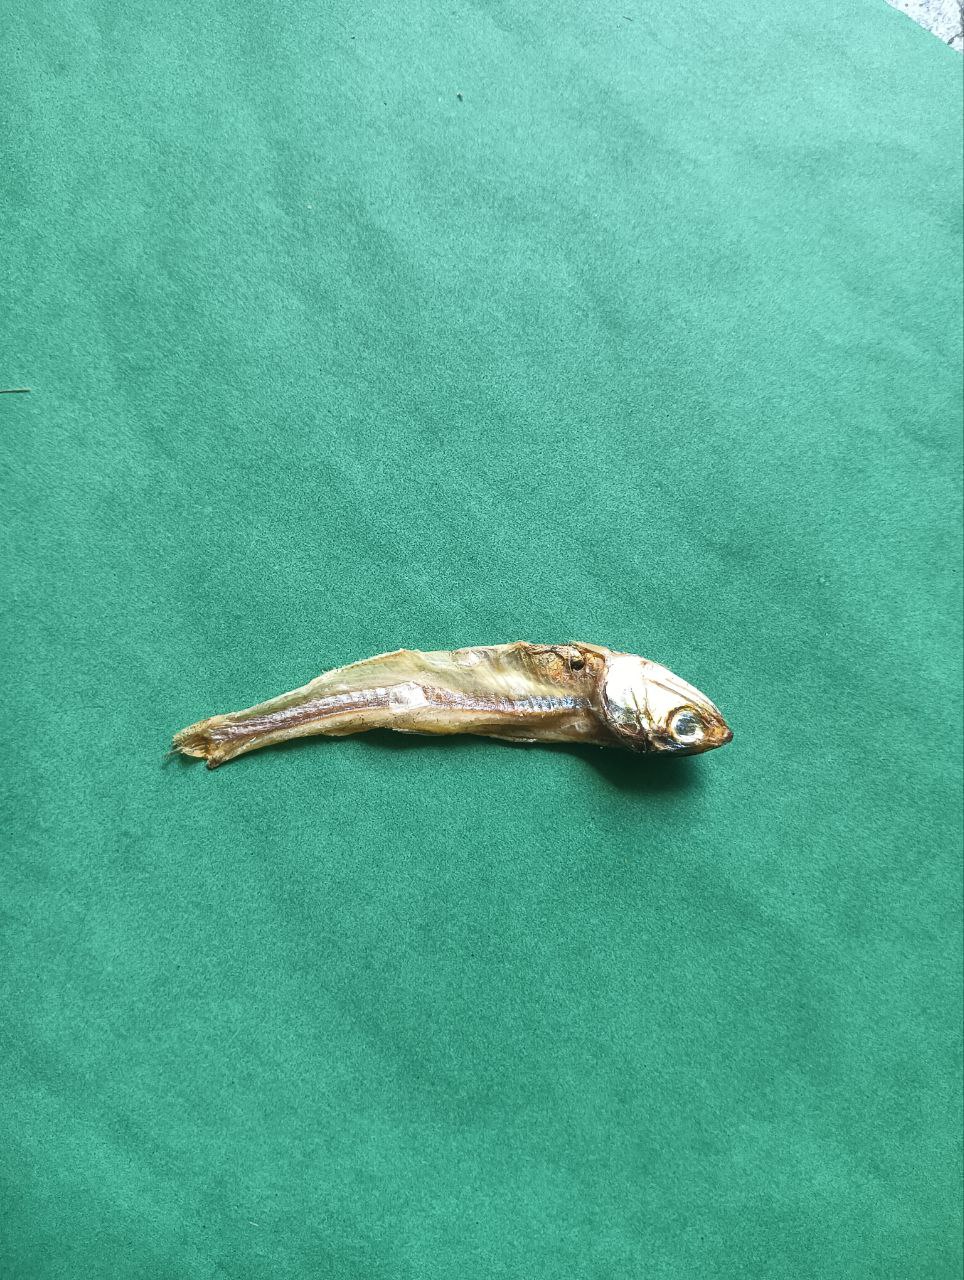
Species: narkeli